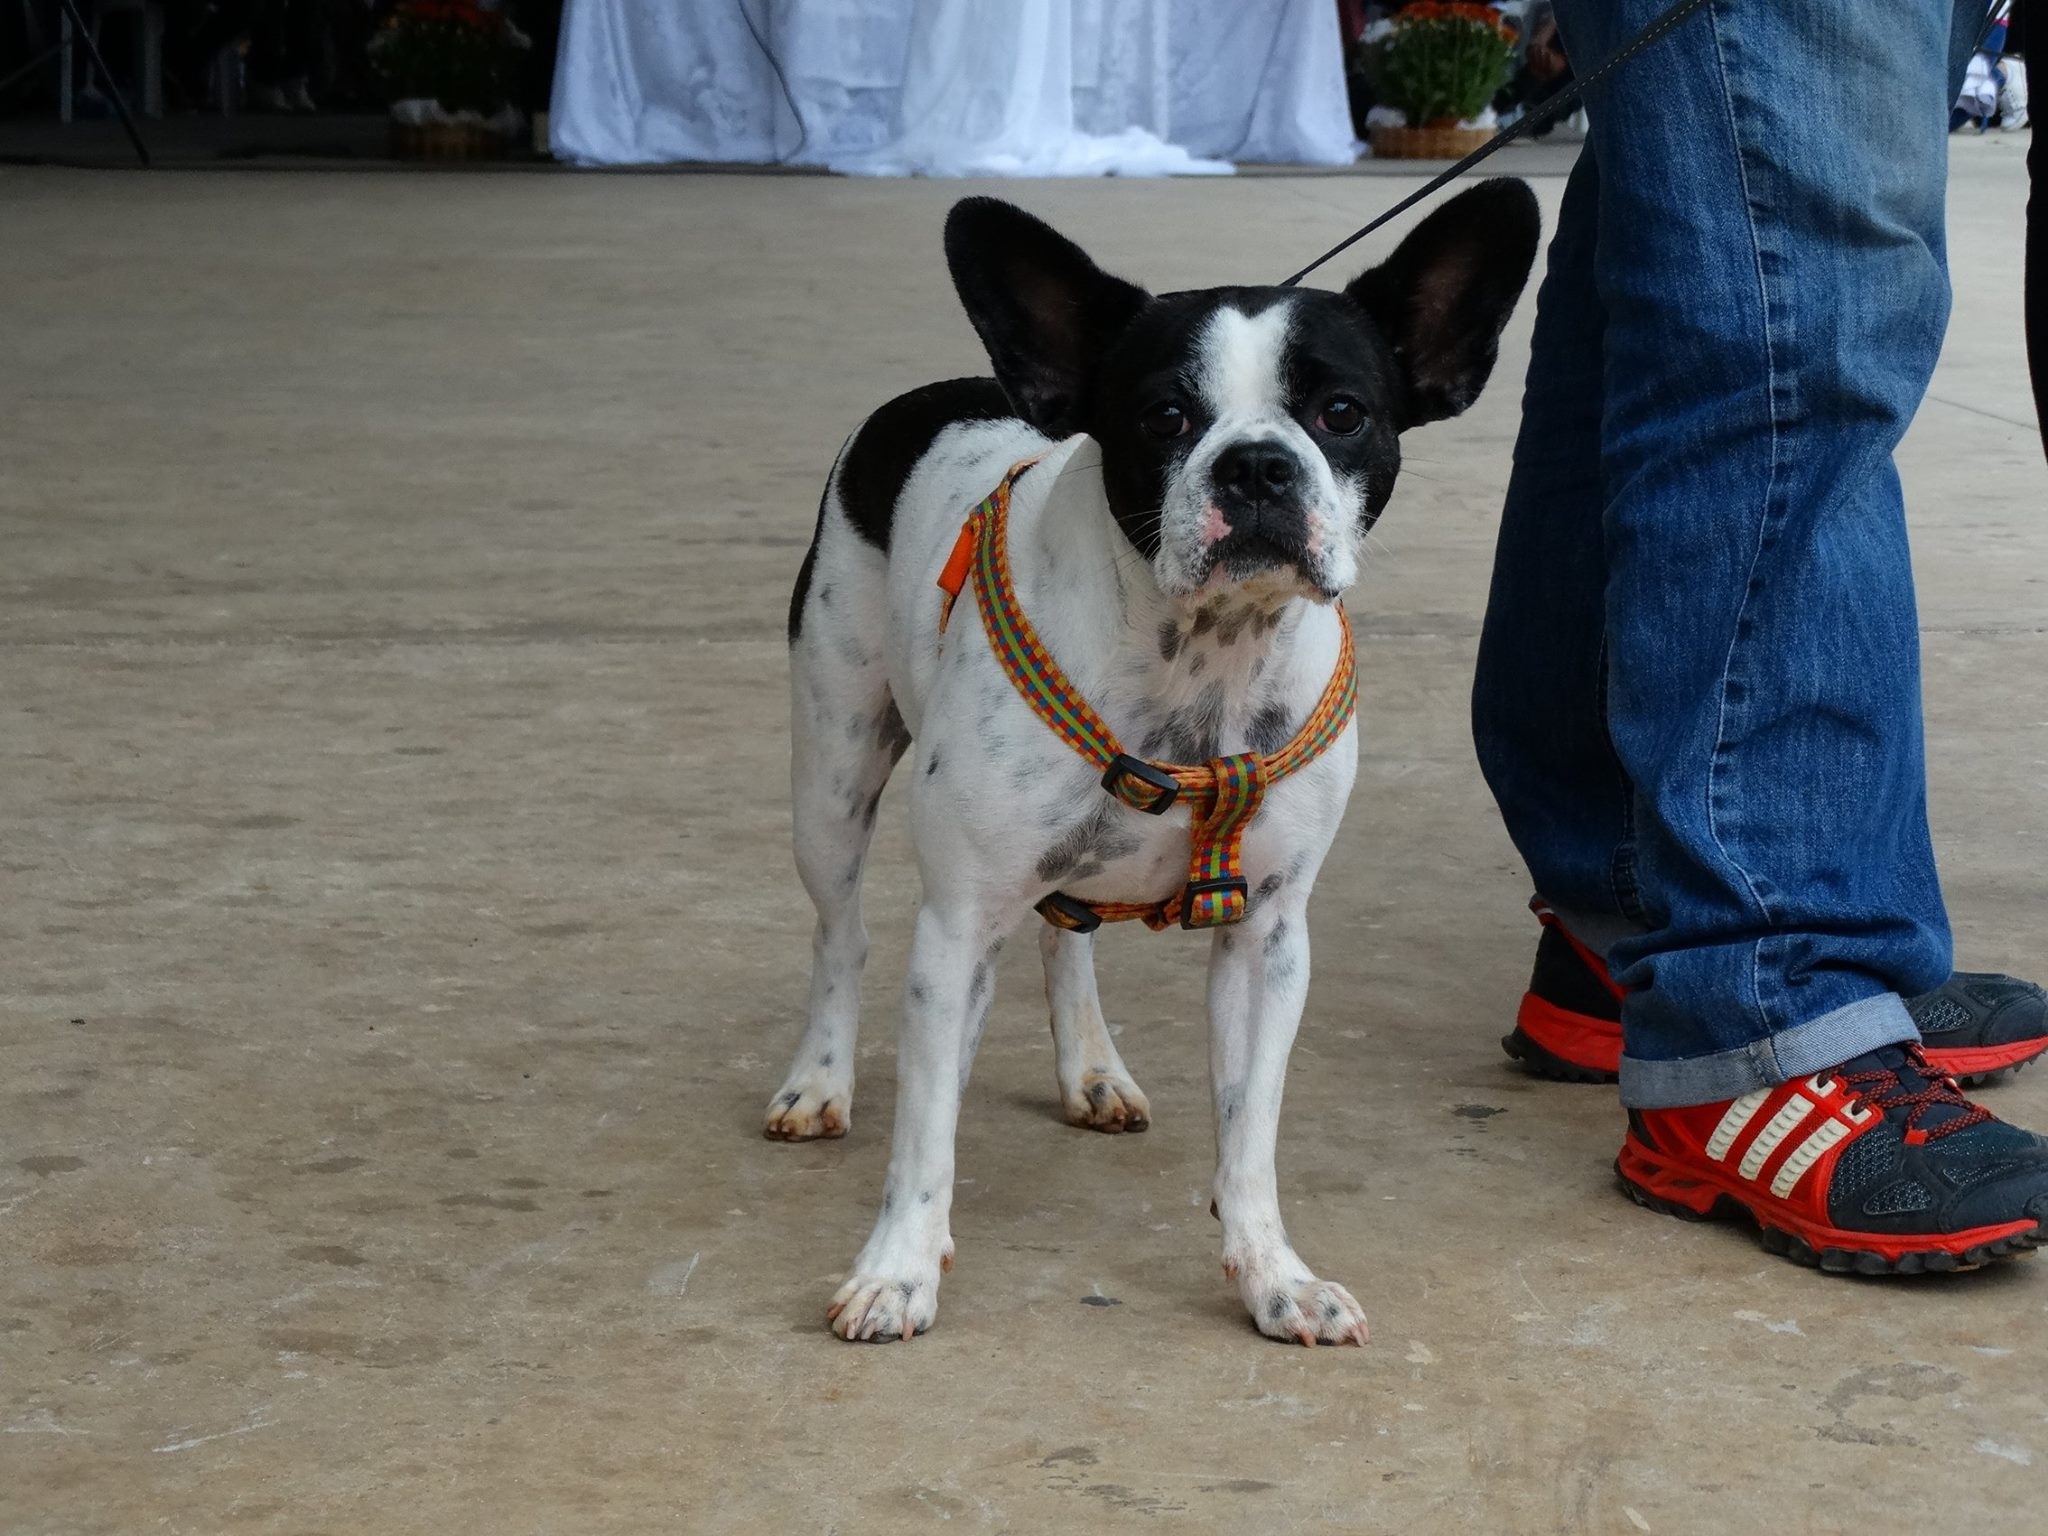
dog, animal, mammal, bulldog, vertebrate, french bulldog, domestic animals, boston terrier, dog like mammal, conformation show